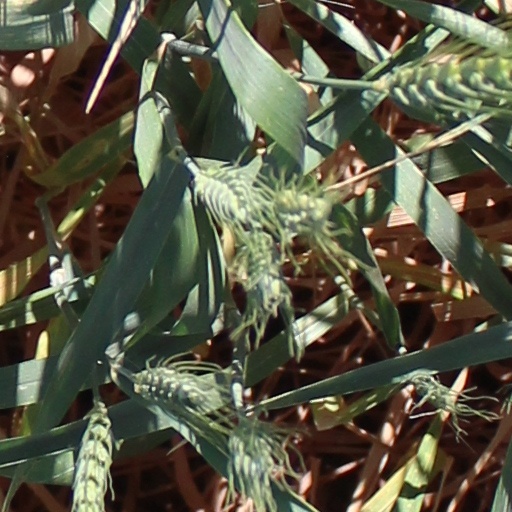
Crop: wheat